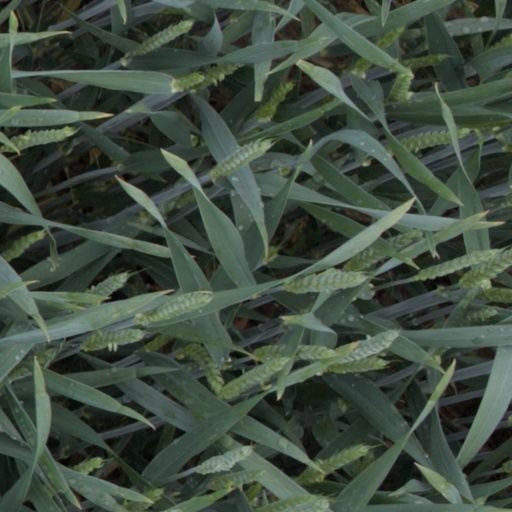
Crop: wheat